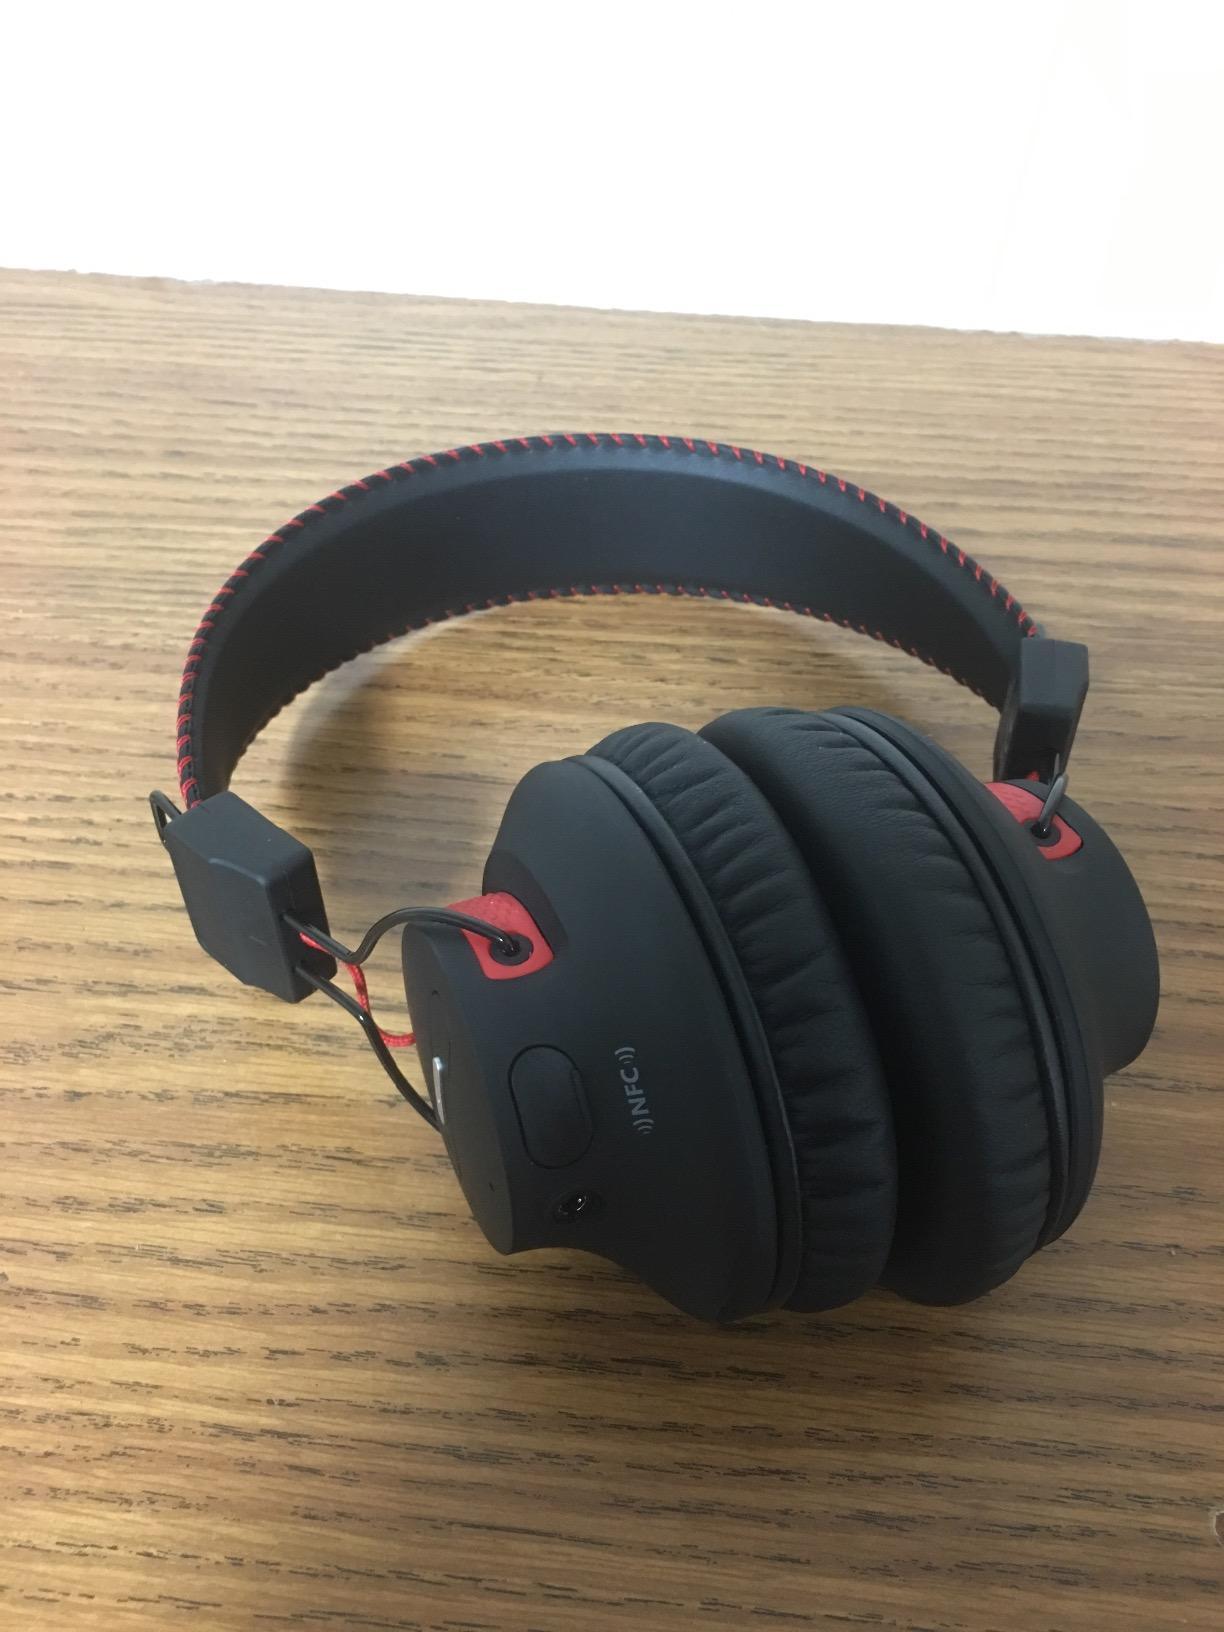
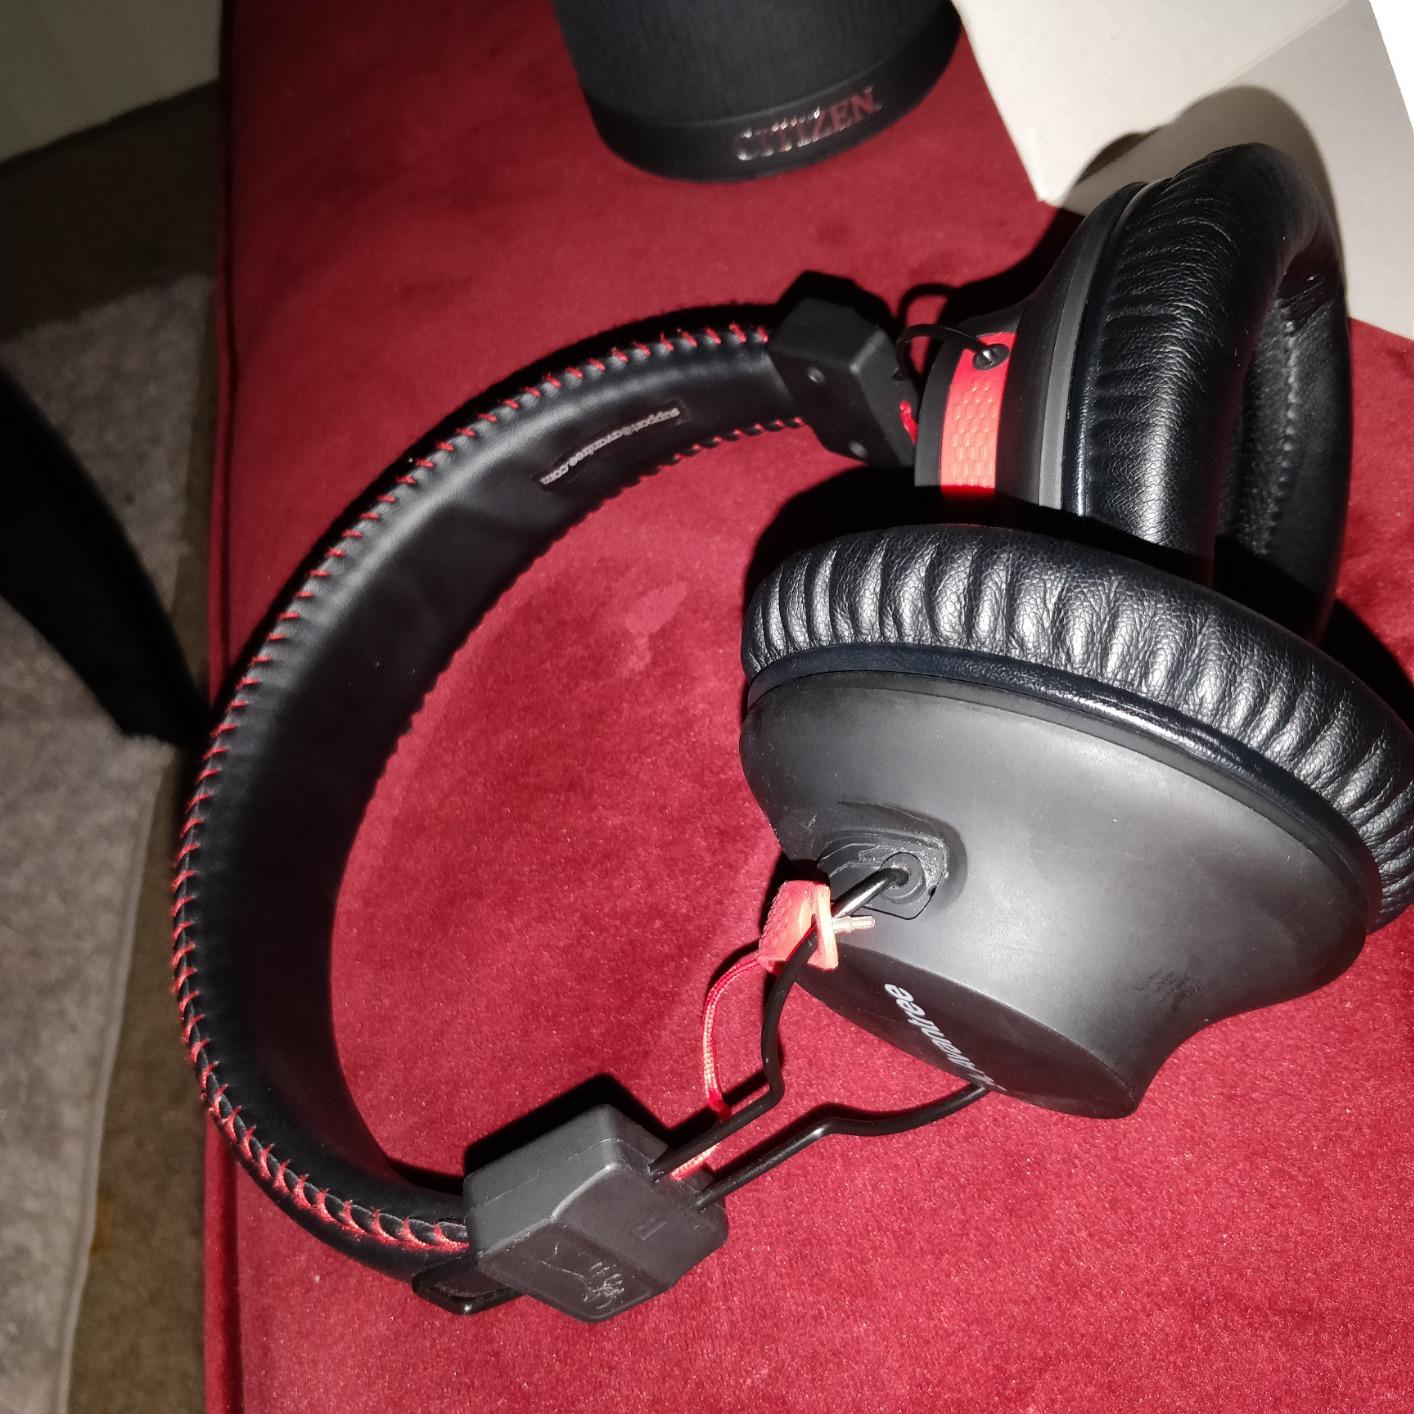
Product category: headphones
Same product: yes